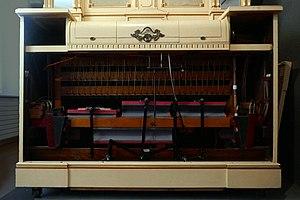
Piano Welte Mignon Piano pneumatique expressif Fribourg, Allemagne, 1905 Rouleau à papier perforé et moteur électrique Maison de la musique mécanique et de la dentelle de Mirecourt (Vosges).